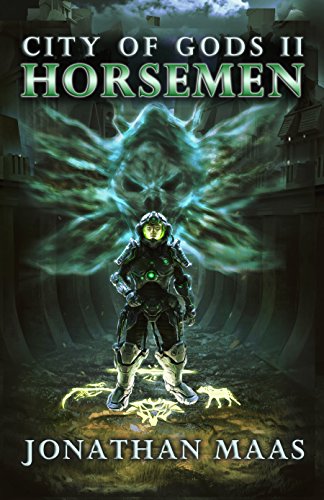
City of gods II: Horsemen
Category: Buy a Kindle
Review IndieReader's Best Reviewed Books of 2017 as Featured in the Huffington Post - 5 Stars/5 - 'This book is an intriguing philosophical discussion on human nature, human instincts and reactions, and the goals of human community- and it is also, thankfully, an entertaining and enjoyable story. Each of the Horsemen is a fully three-dimensional character, with a unique and different perspective, a different approach, and their own particular motivations, each completely reasonable from the character's point of view. The worldbuilding is done through vivid description and the natural unfolding of the story, without too much explication, and it's a well-thought-out world, carefully built and as realistic as one may expect from a philosophical fantasy with actual gods. CITY OF GODS II: THE HORSEMEN is a thoughtful and philosophical addition to the fantasy genre, and an engaging story as well.' - Verdict - IndieReader-Approved!
Features: THE GODS ARE BACK | The gods are back, and they are tearing this world apart. Zeus, Dagon, Loki, Lugh and countless other deities have come back to this earth and rule over their individual districts with no goal other than satiating their own petty desires.The sole remaining functional province, Hellenica, decides to act. They built the Academy and have recruited 16 young gods with the hopes of training them to police this world. | HORSEMEN | In this sequel to | City of Gods: Hellenica | , Kayana Marx, Gunnar Redstone, Tommy Alderon and Saoirse Frost return to face their second year at the Academy, and find that their problems are just beginning. The Manitou is growing out of control, their exams are ever more dangerous, and the world outside has fallen deeper into chaos.And to top it off, their teachers seem set on sending them to four corners of the conurbation, on four deadly missions that might mean both their demise and the end of the world as they know it.3-12-21 - Updated and formatted for Kindle